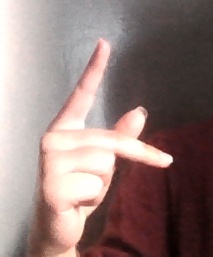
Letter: dha